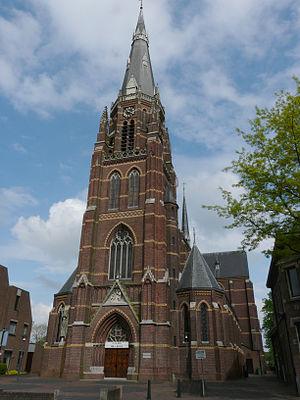
Rijen est un village situé dans la commune néerlandaise de Gilze en Rijen, dans la province du Brabant-Septentrional. En 2007, le village comptait environ 18 000 habitants.